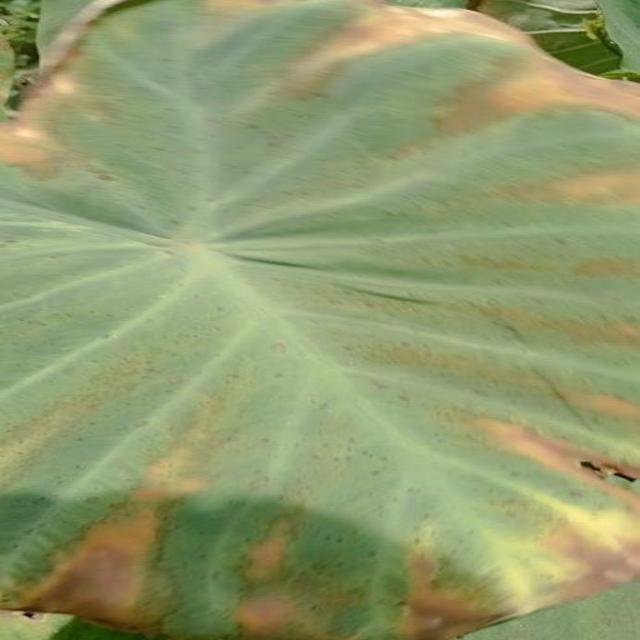
Label: Mid_Blight